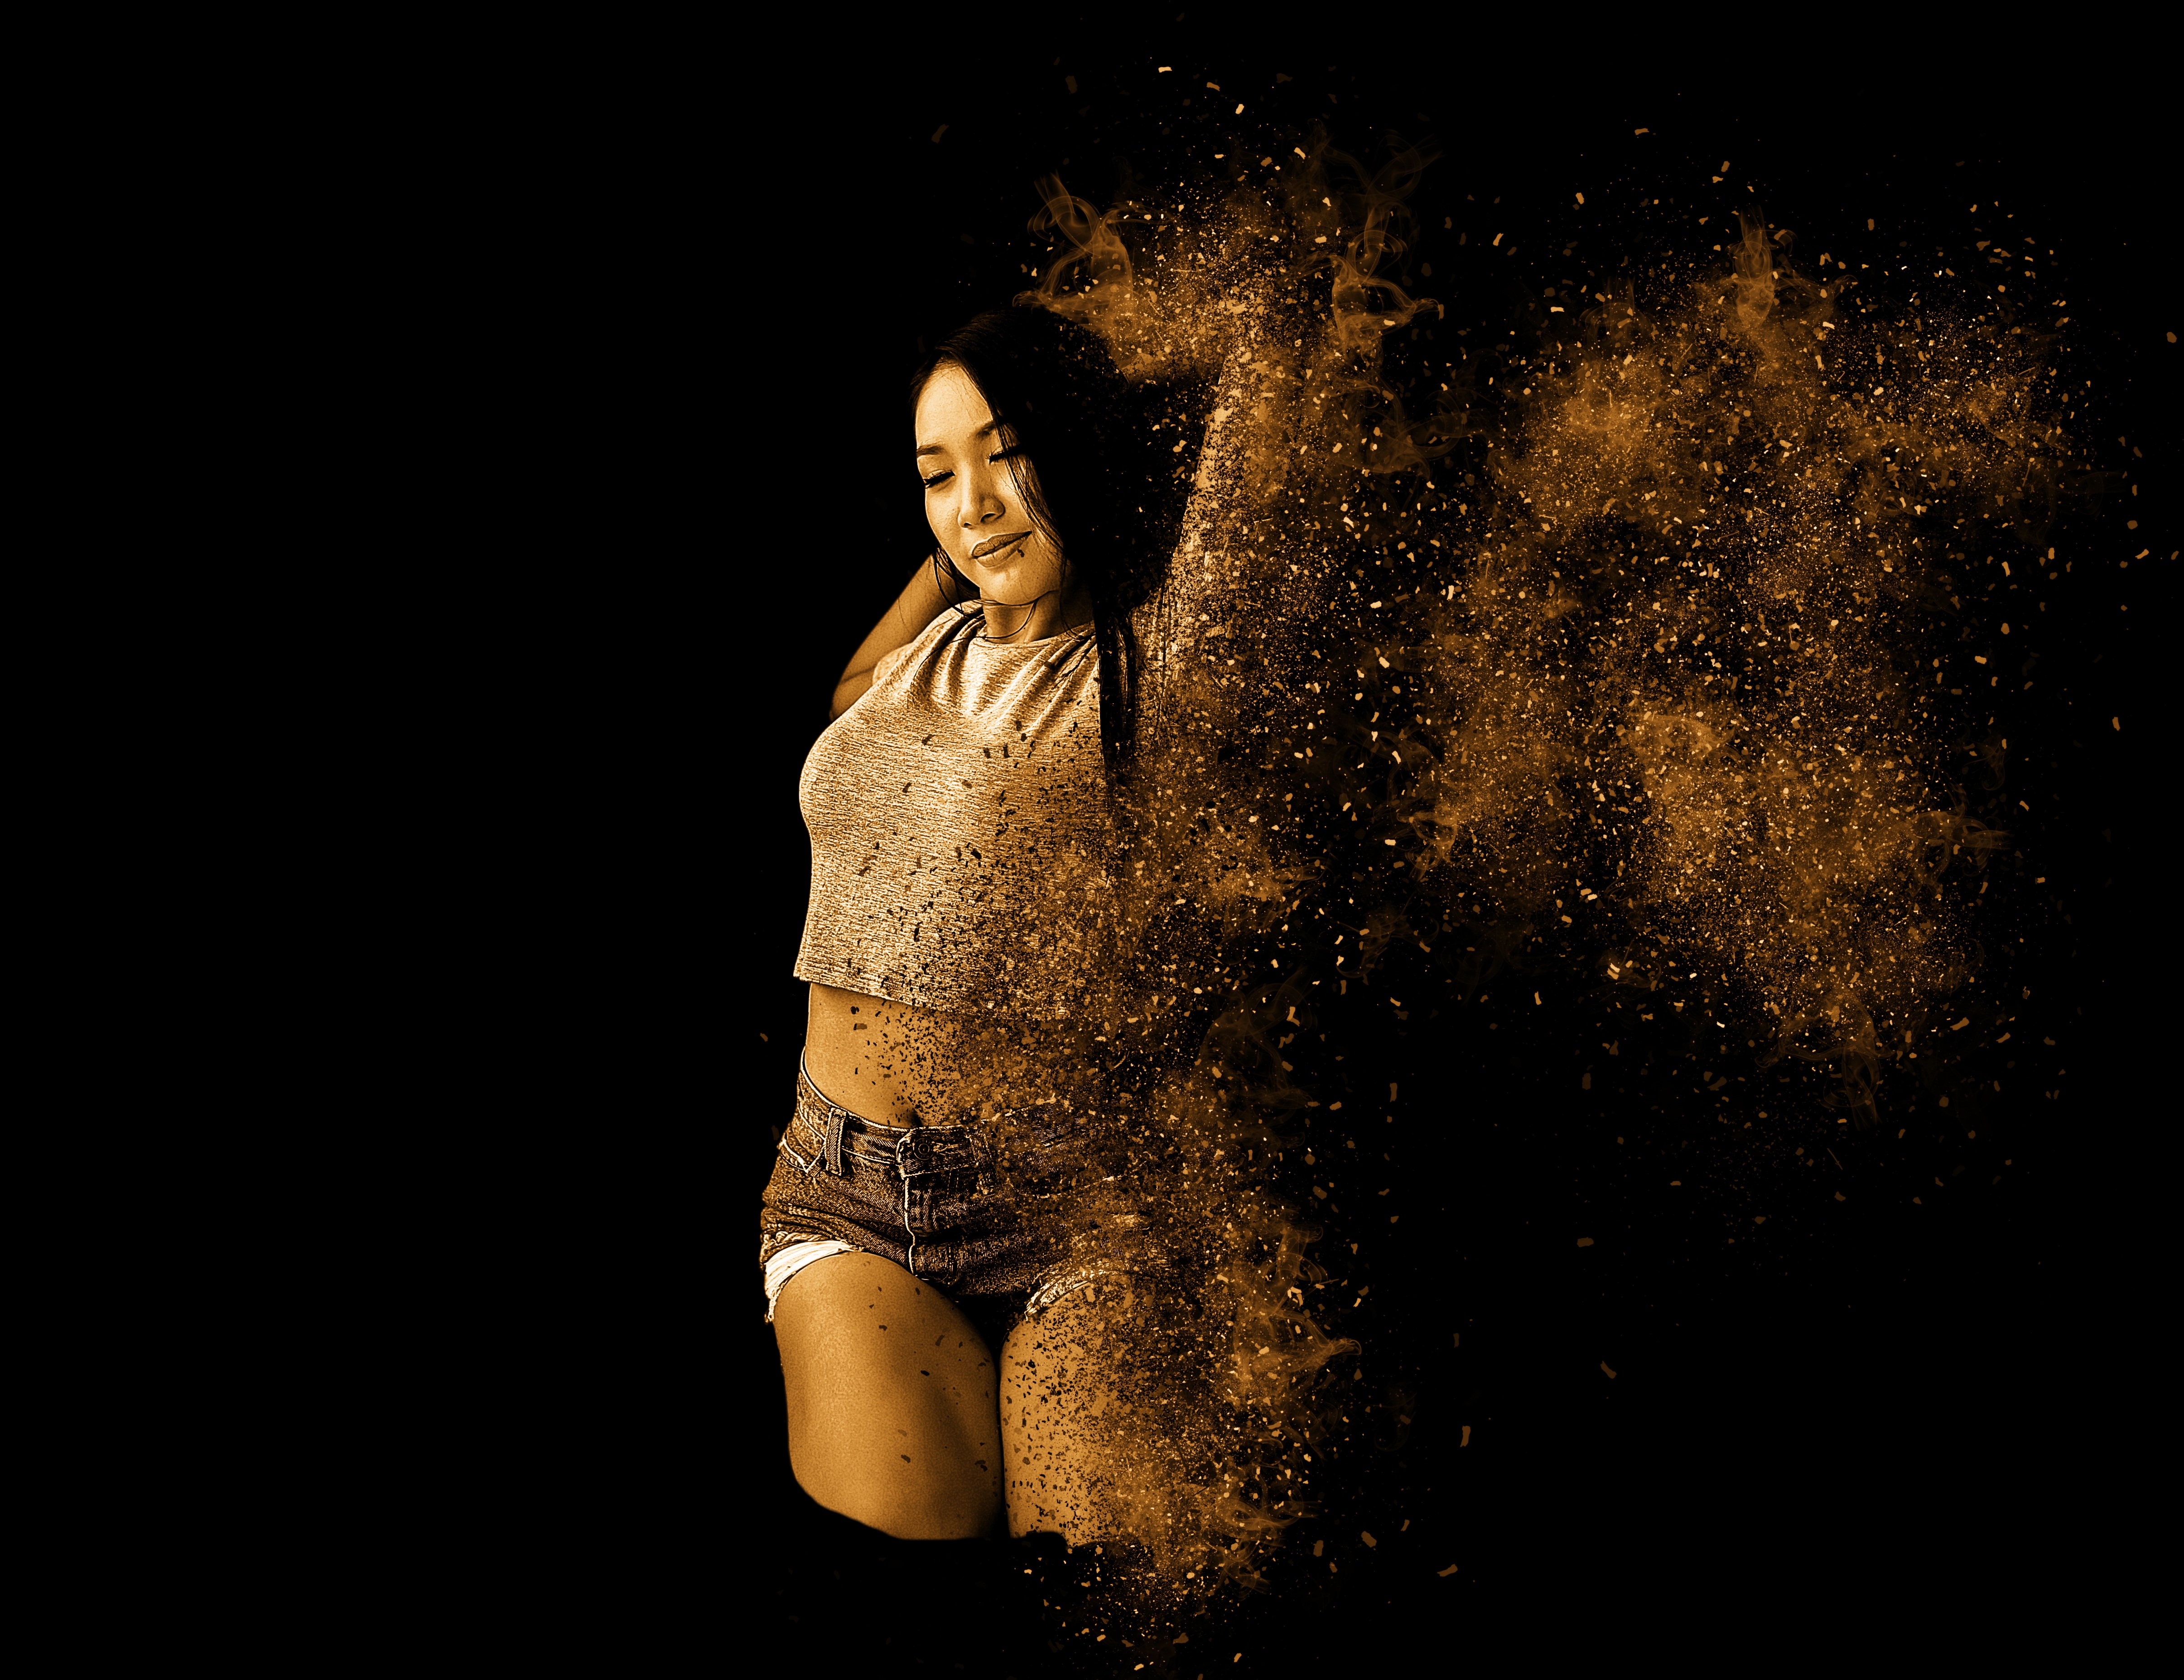
hand, light, girl, woman, sport, photography, dance, young, darkness, movement, feminine, art, shooting, gold, legs, photograph, beautiful, sexy, pretty, slim, gymnastics, erotic, image editing, gracefully, stretchable